State Research Bureau (film)

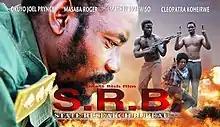
Film poster

State Research Bureau (also marketed as S.R.B.) is a 2011 Ugandan action film directed by Matt Bish (Matthew Bishanga). The film is a historical drama based on Uganda's turbulent past, specifically focusing on the brutal activities of the State Research Bureau, the secret police force that operated under Idi Amin's regime.